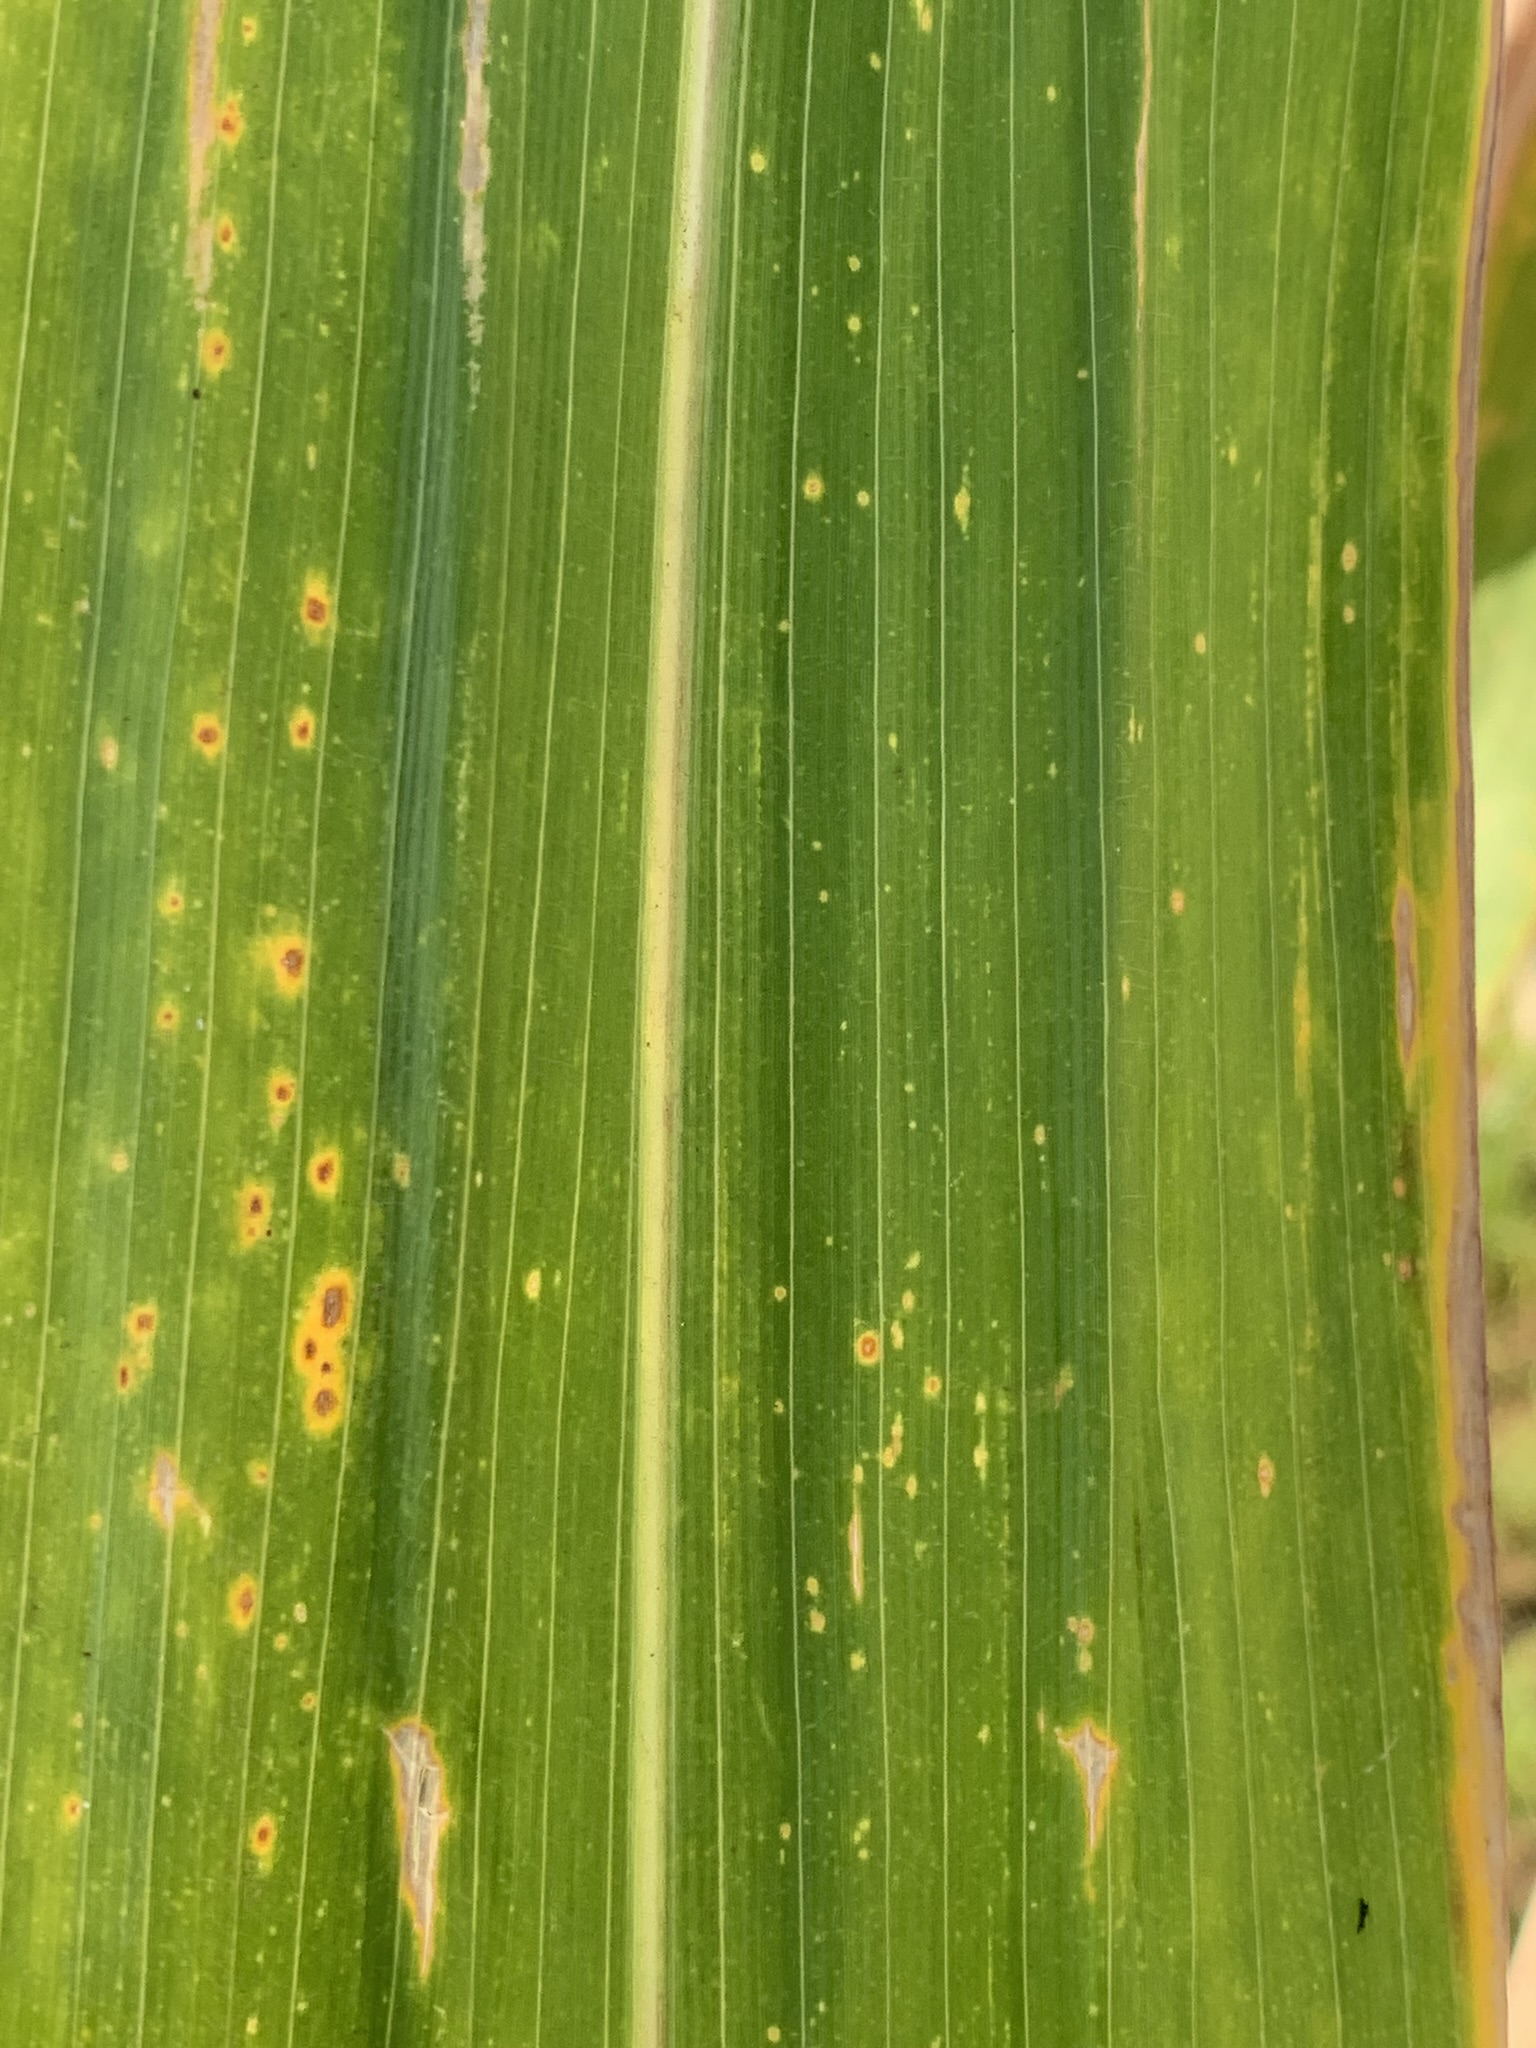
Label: MLN